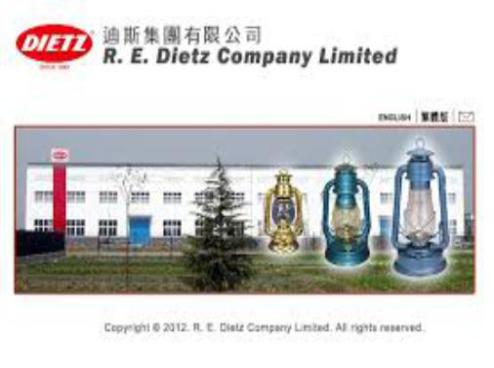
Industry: Others